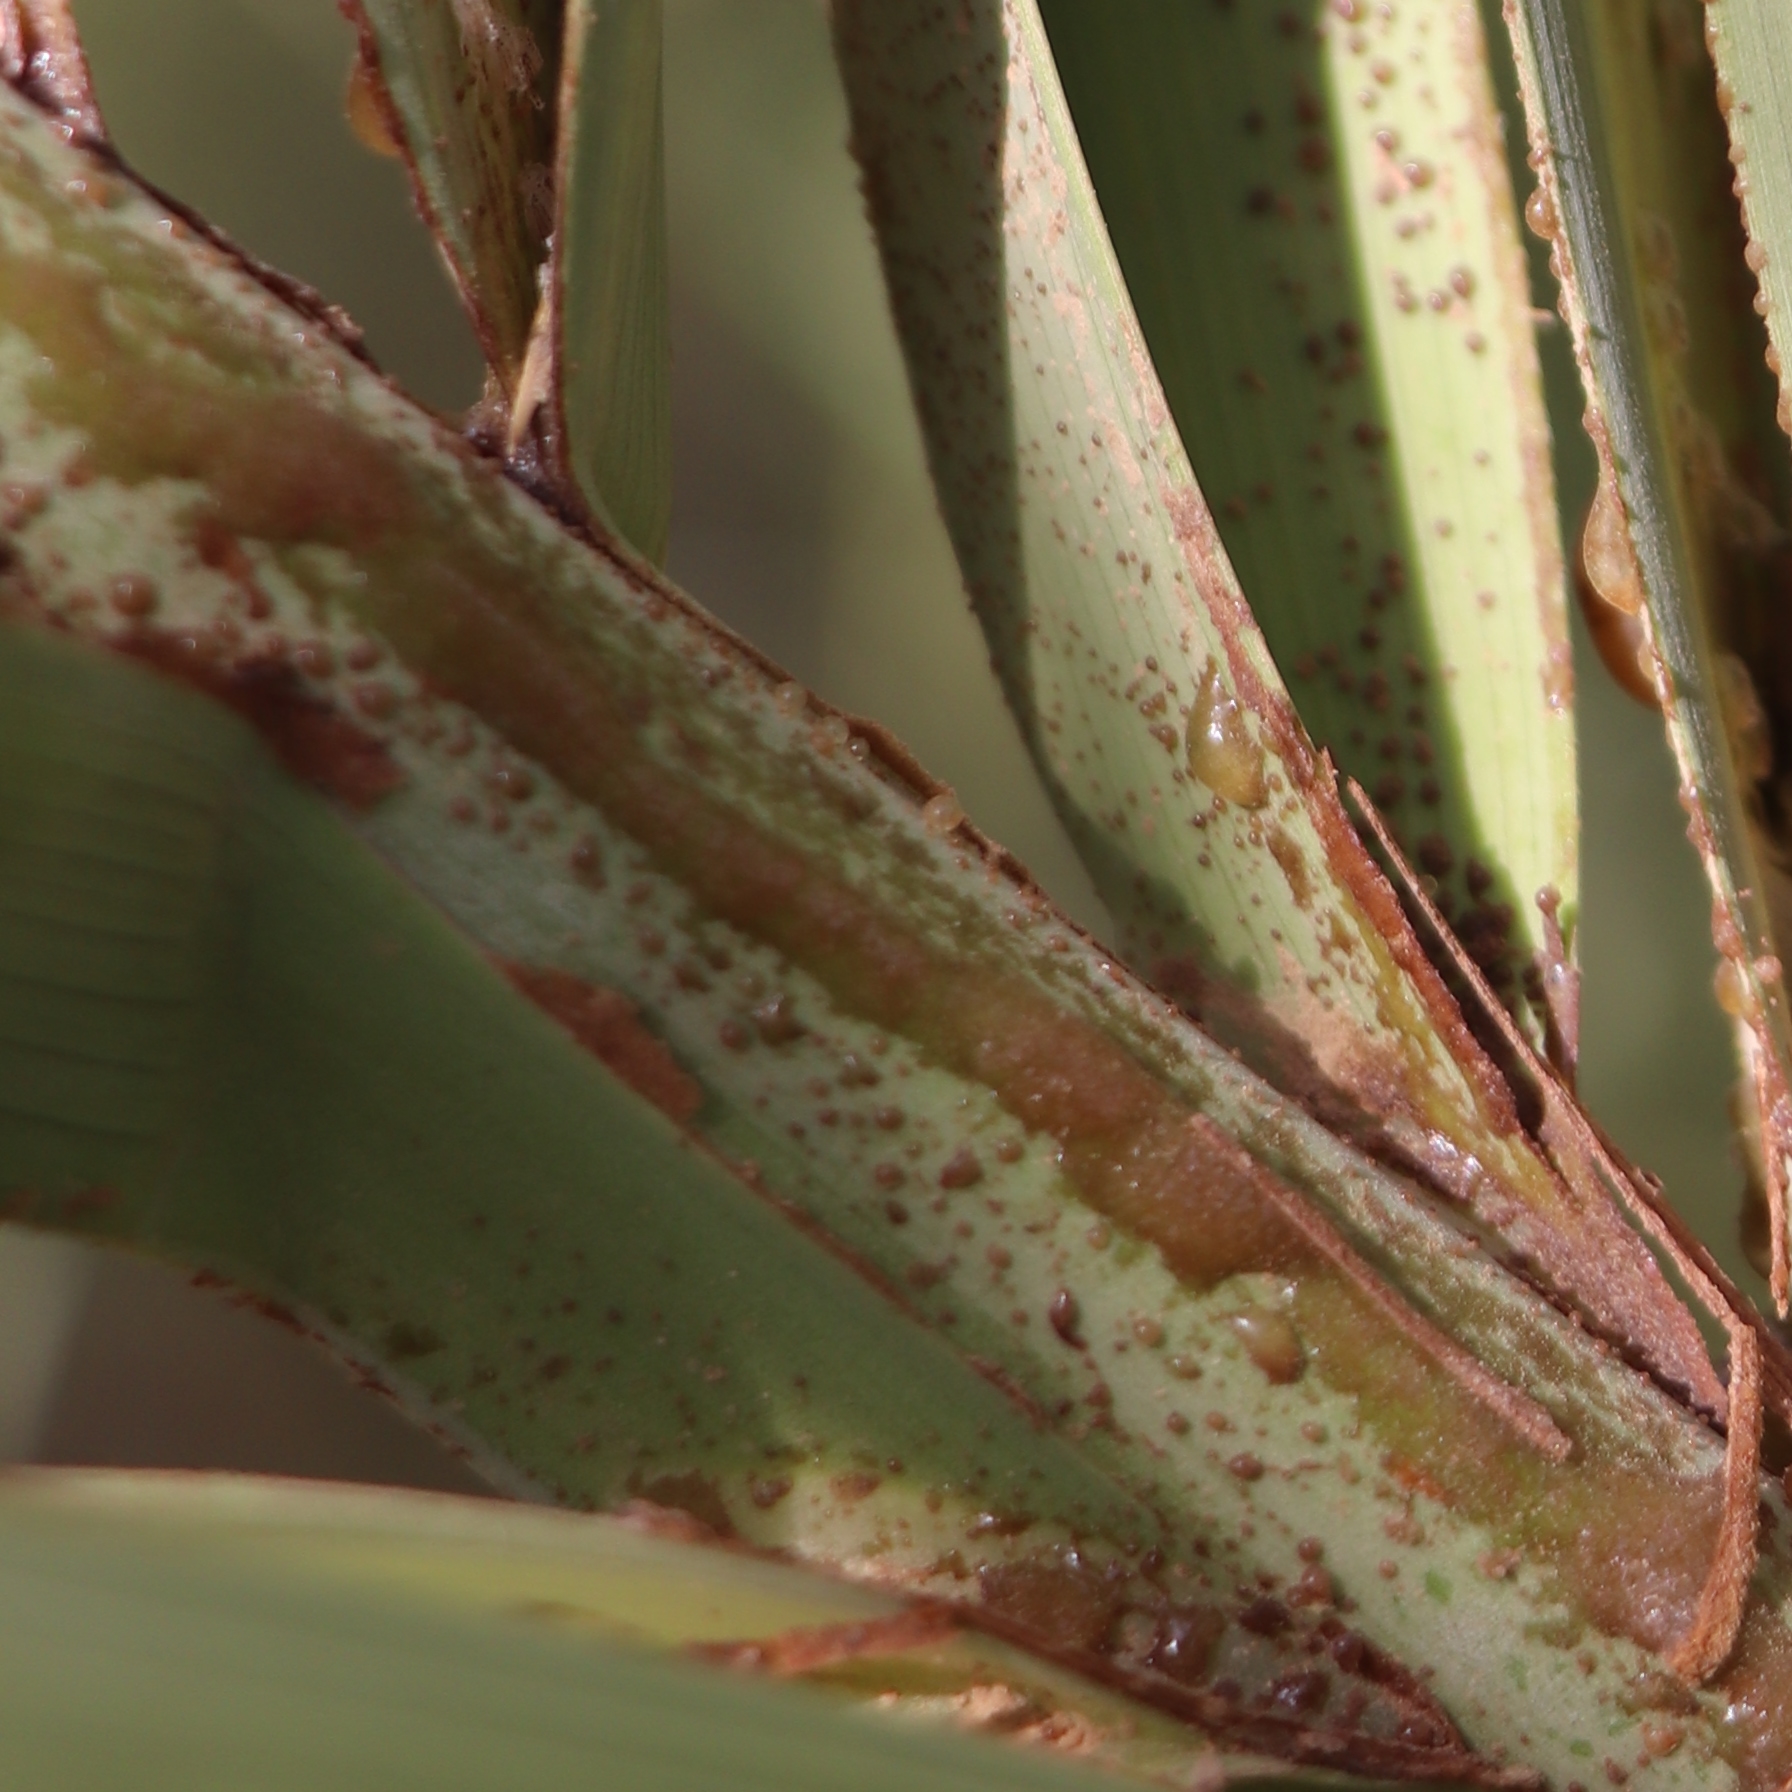
Label: Honey